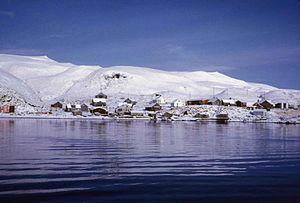
Atka est une ville de la région de recensement des Aléoutiennes occidentales en Alaska aux États-Unis. En 2010, il y avait 61 habitants.
L'île Atka est une des îles Andreanof de l'archipel des Aléoutiennes, située en Alaska. Il s'agit de la plus grande des îles Andreanof. L'île est à 80 km à l'est de l'île Adak. Elle fait 105 km de long sur 32 km de large, avec une superficie de 1 048 km², faisant d'elle la 22ᵉ île la plus grande des États-Unis. Le nord-est de l'île abrite le Korovin, un volcan qui culmine à 1 533 mètres d'altitude. L'île Oglodak est à 5 km du cap Kigun, point le plus occidental de l'île.